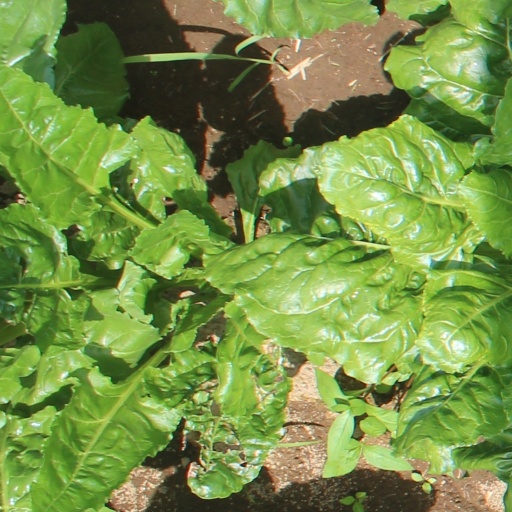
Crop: sugar beet